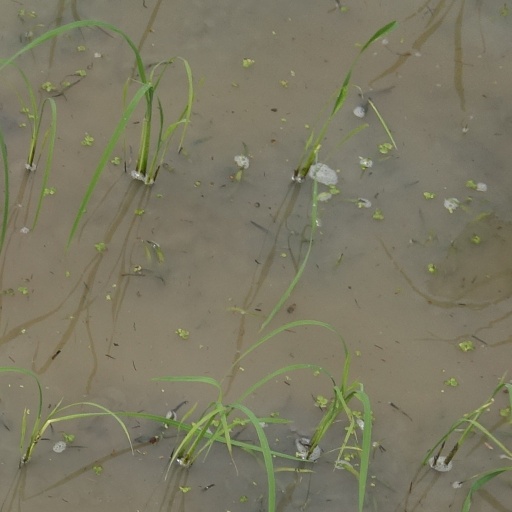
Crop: rice